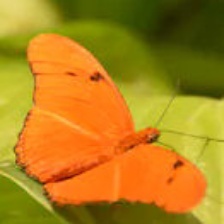
Species: JULIA